Lester King (cricketer)

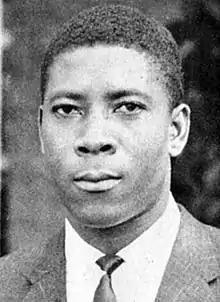
King in 1968

Lester Anthony King (27 February 1939 – 9 July 1998) was a West Indian international cricketer from Jamaica who played in two Test matches, one in 1962 and the other in 1968. On his debut, in April 1962, he took 5 for 46 in the first innings of the Fifth Test against India at Sabina Park, Kingston. He played first-class cricket for Jamaica from 1961 to 1968.